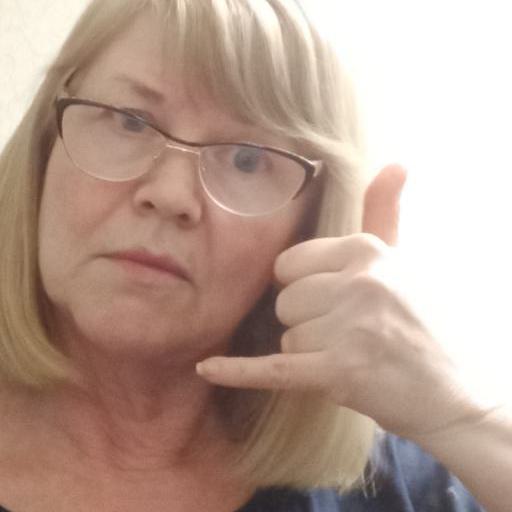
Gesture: call